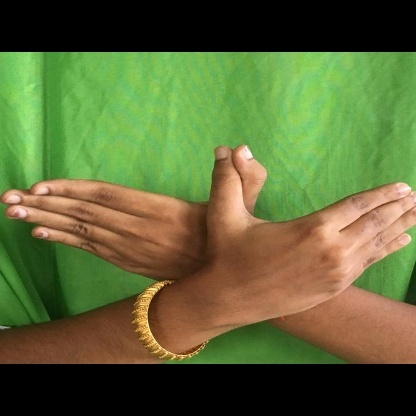
Mudra: Garuda